Backwell

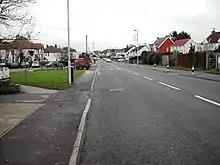
The A370 road running through Backwell

The largest junior school in Backwell is Backwell Church of England Junior School, which provides education to 240 children aged between 7 and 11. The school is highly praised by Ofsted and performs consistently well in the league tables. In addition there is West Leigh Infant School which covers reception and Key Stage 1 and which has received an outstanding Ofsted report.